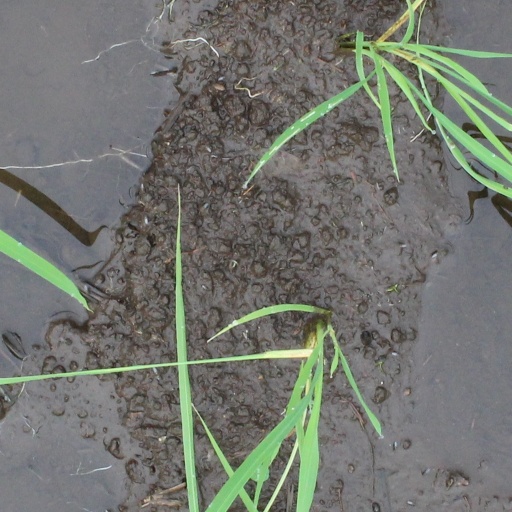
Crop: rice